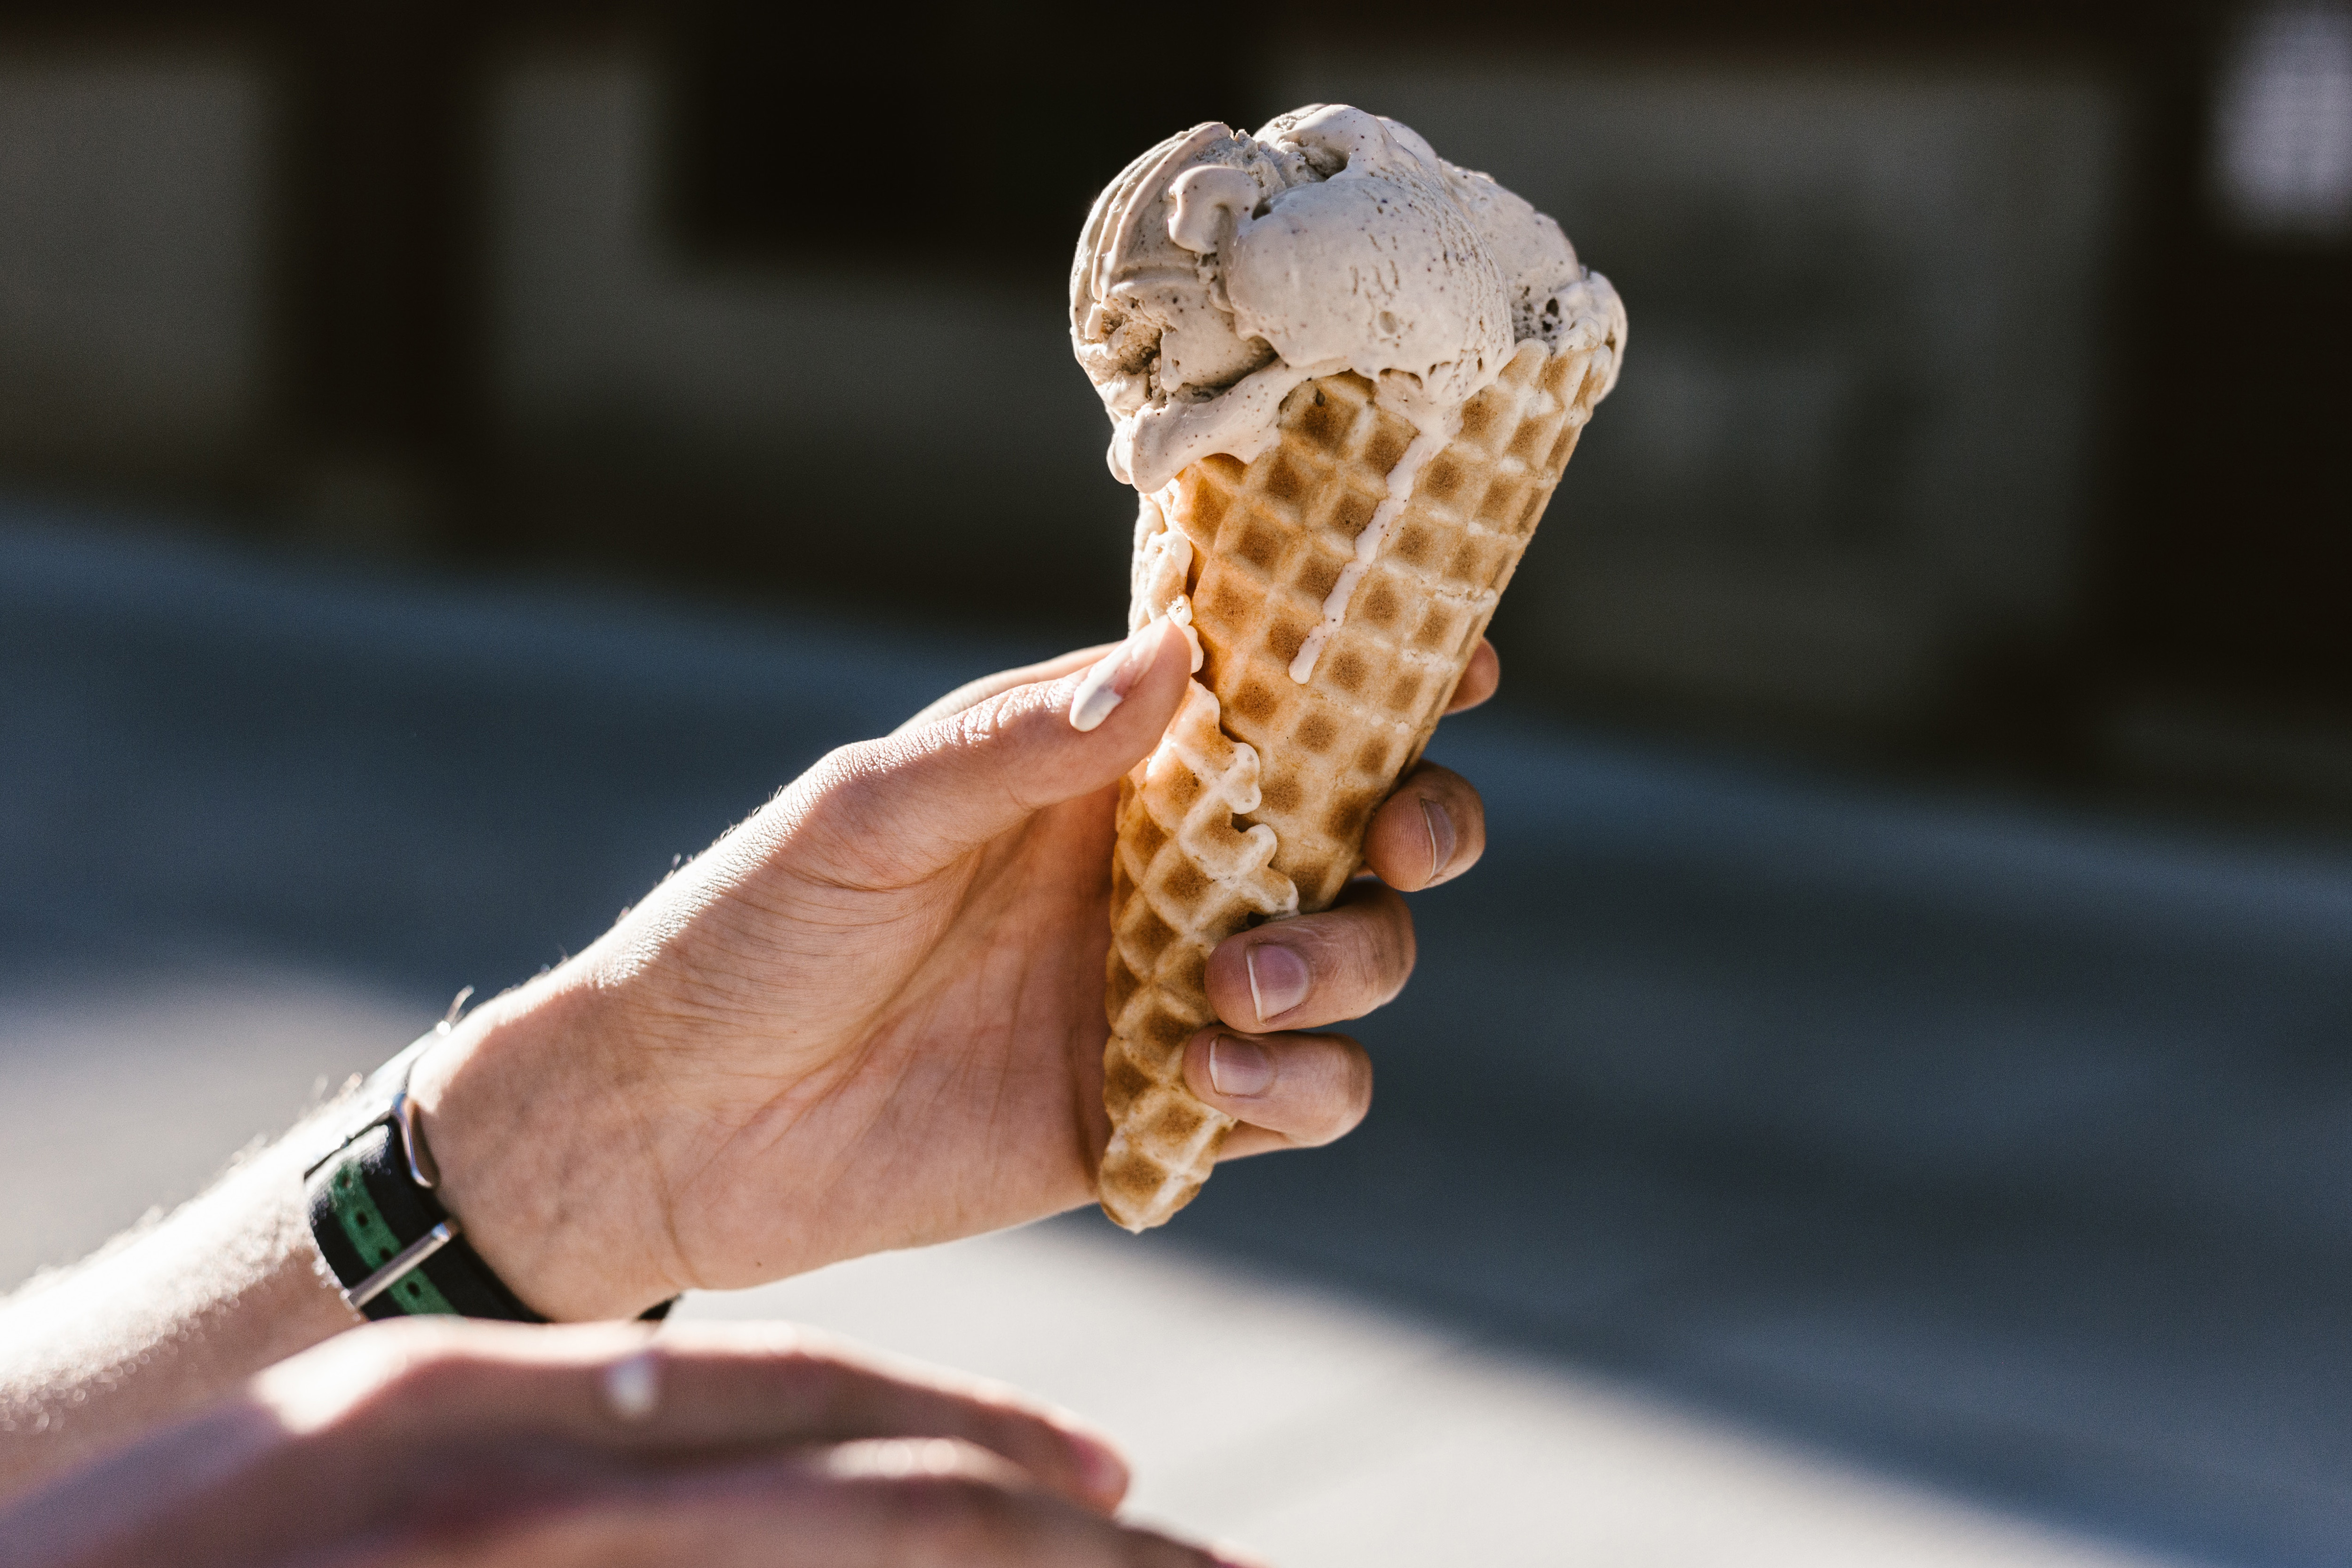
ice cream cone, ice cream, gelato, frozen dessert, food, dessert, chocolate ice cream, sorbetes, cuisine, wafer, dondurma, dairy, dish, snack